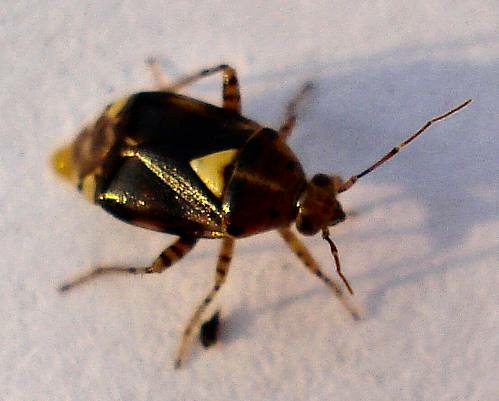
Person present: No